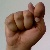
The image shows a hand gesture representing the letter 'T' in Indian Sign Language.